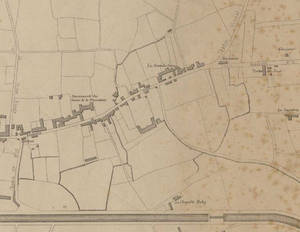
Détail du plan de la ville de Rennes montrant le faubourg de Paris.
La rue de Paris est une voie de communication située à Rennes, en Bretagne.
Le parc Oberthür, situé à l’est du centre Rennes, est un jardin botanique public aménagé. Son nom est hérité de la famille Oberthür, en particulier de François-Charles Oberthür qui en est à l’origine et de sa femme Marie Hamelin.